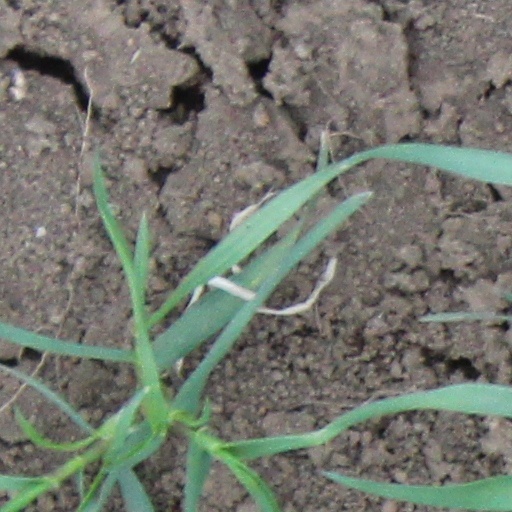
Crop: wheat